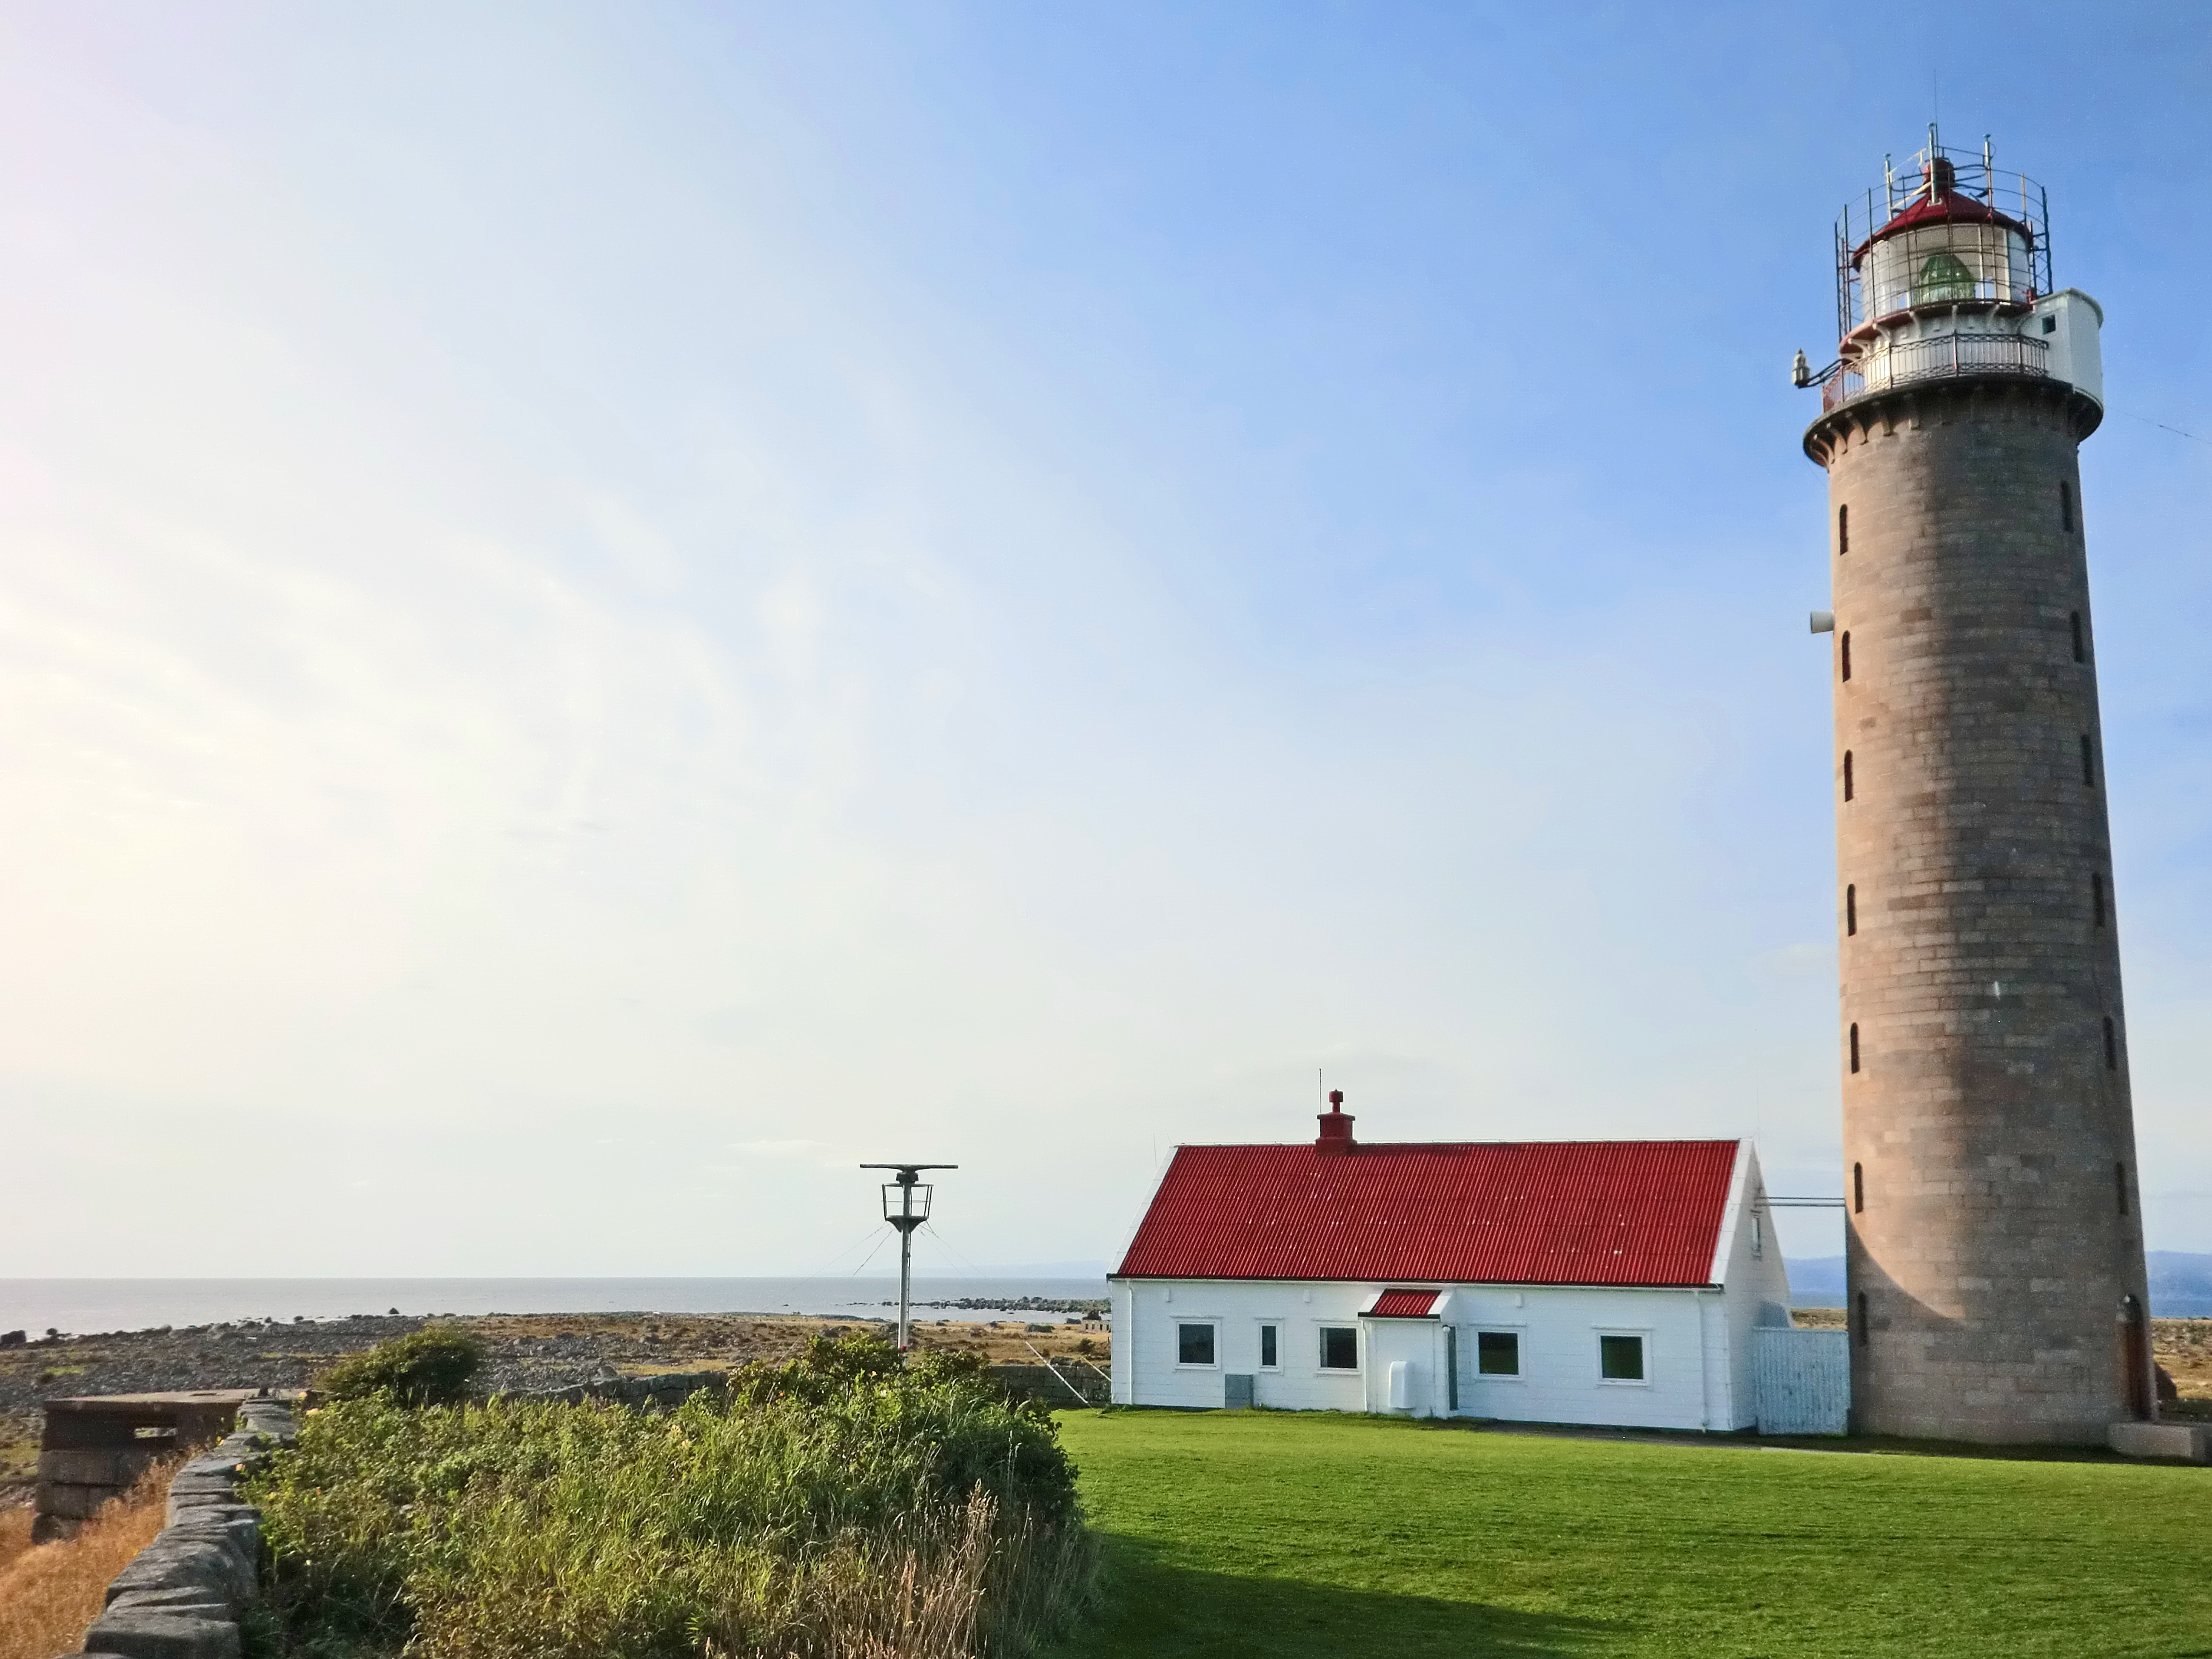
sea, coast, lighthouse, tower, norway, lista fyr